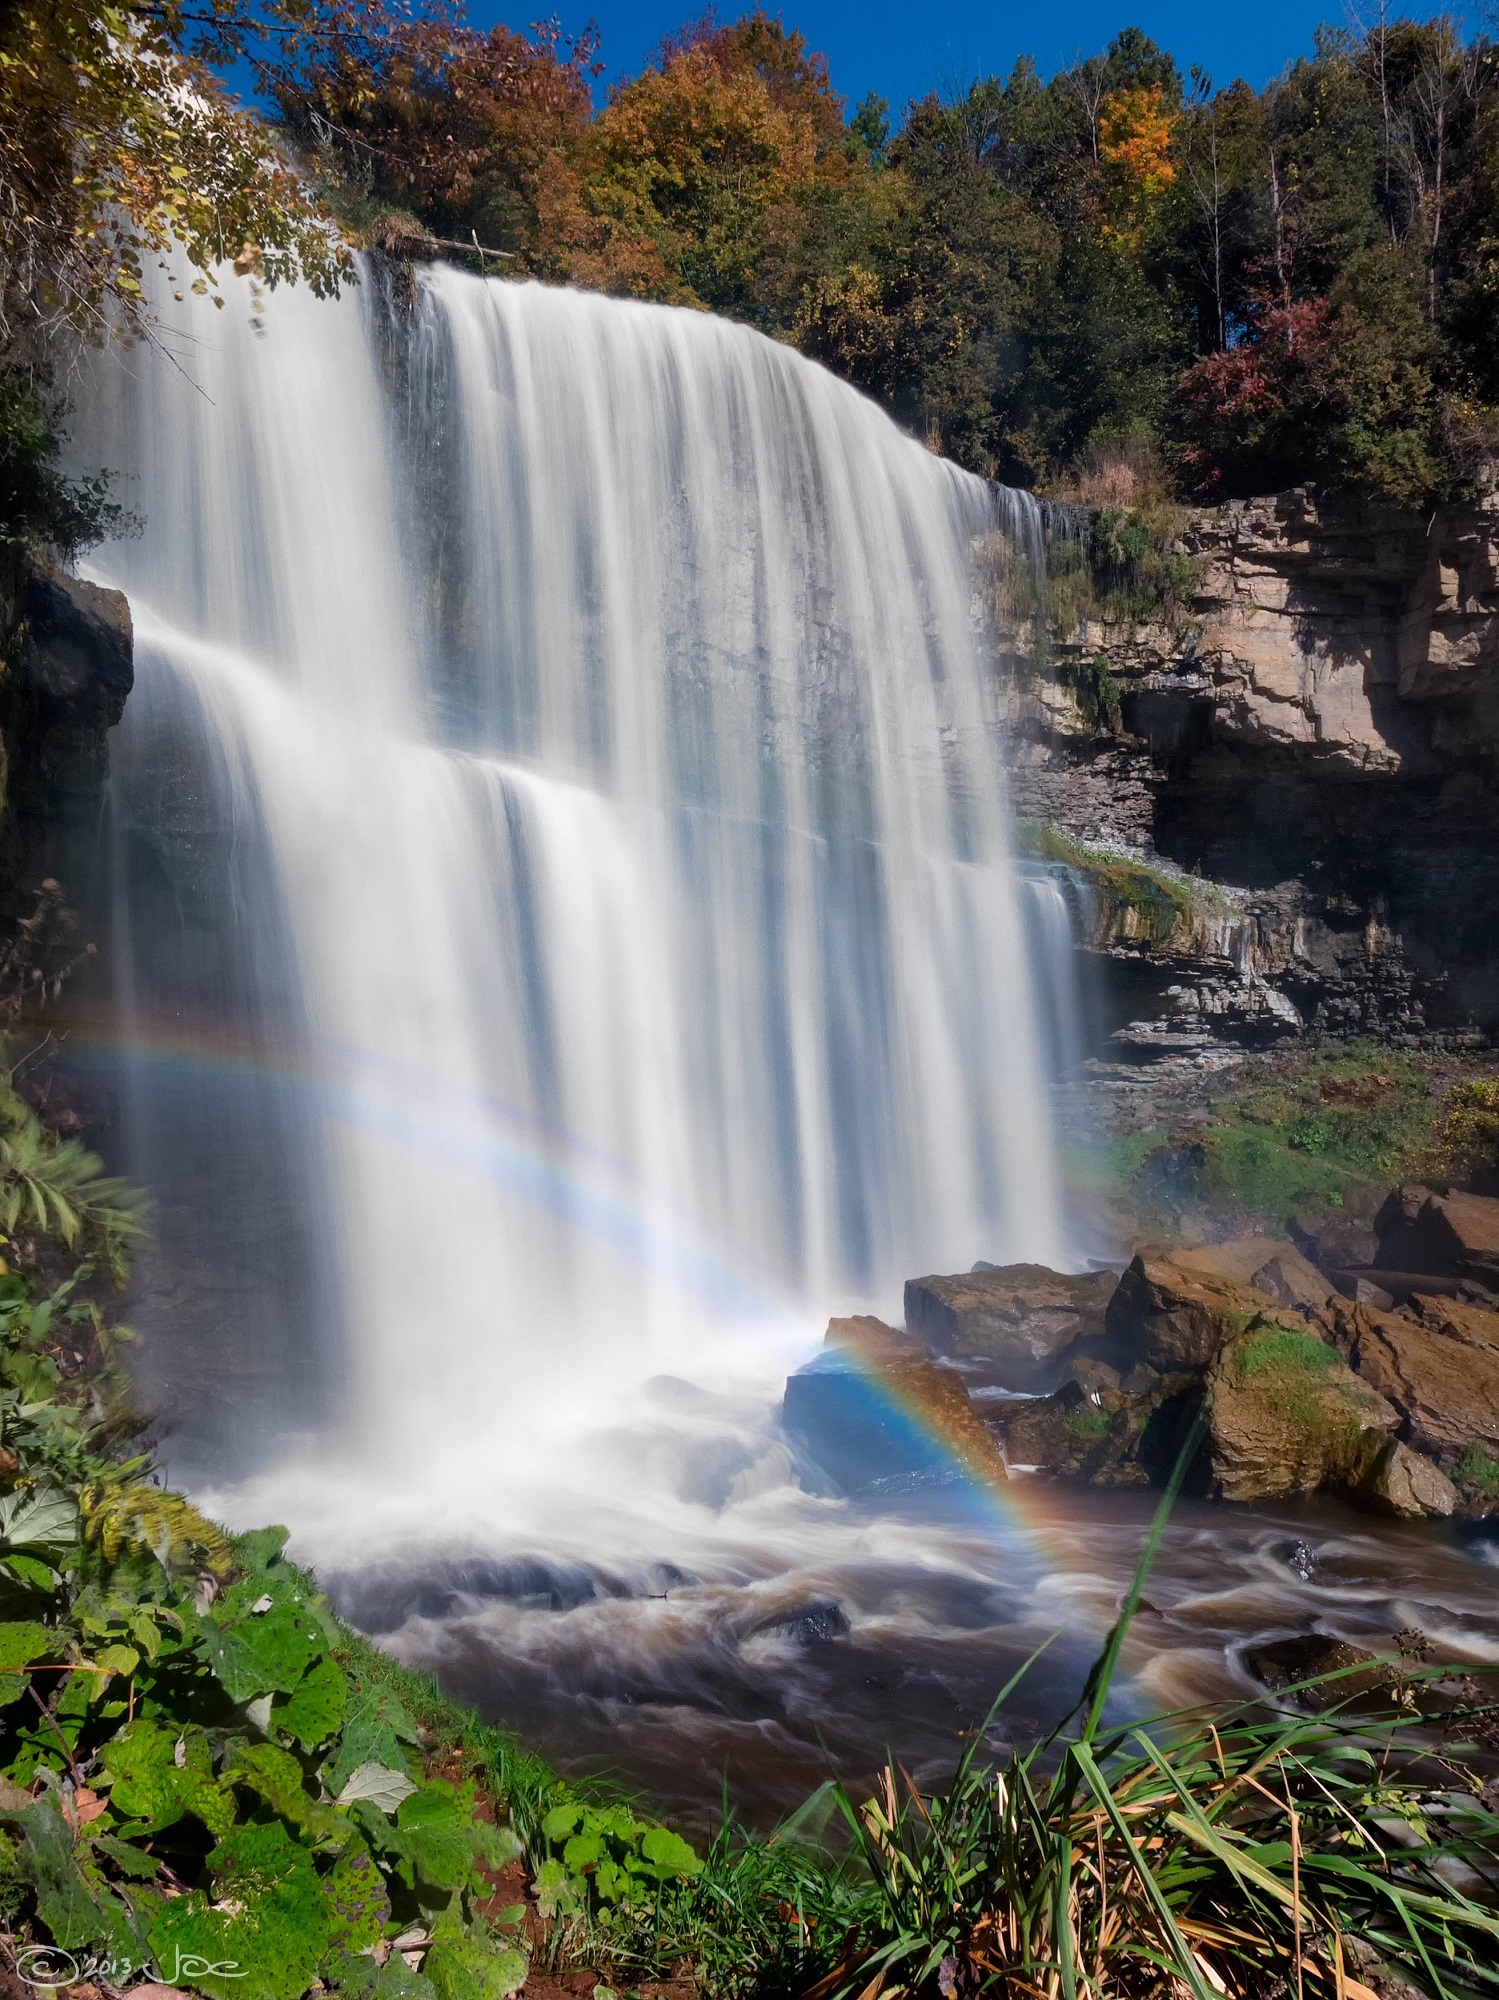
landscape, water, nature, waterfall, wet, stone, stream, cascade, flowing, splash, scenic, autumn, body of water, rocks, geology, canada, escarpment, wasserfall, ontario, water feature, watercourse, refreshing, websters falls